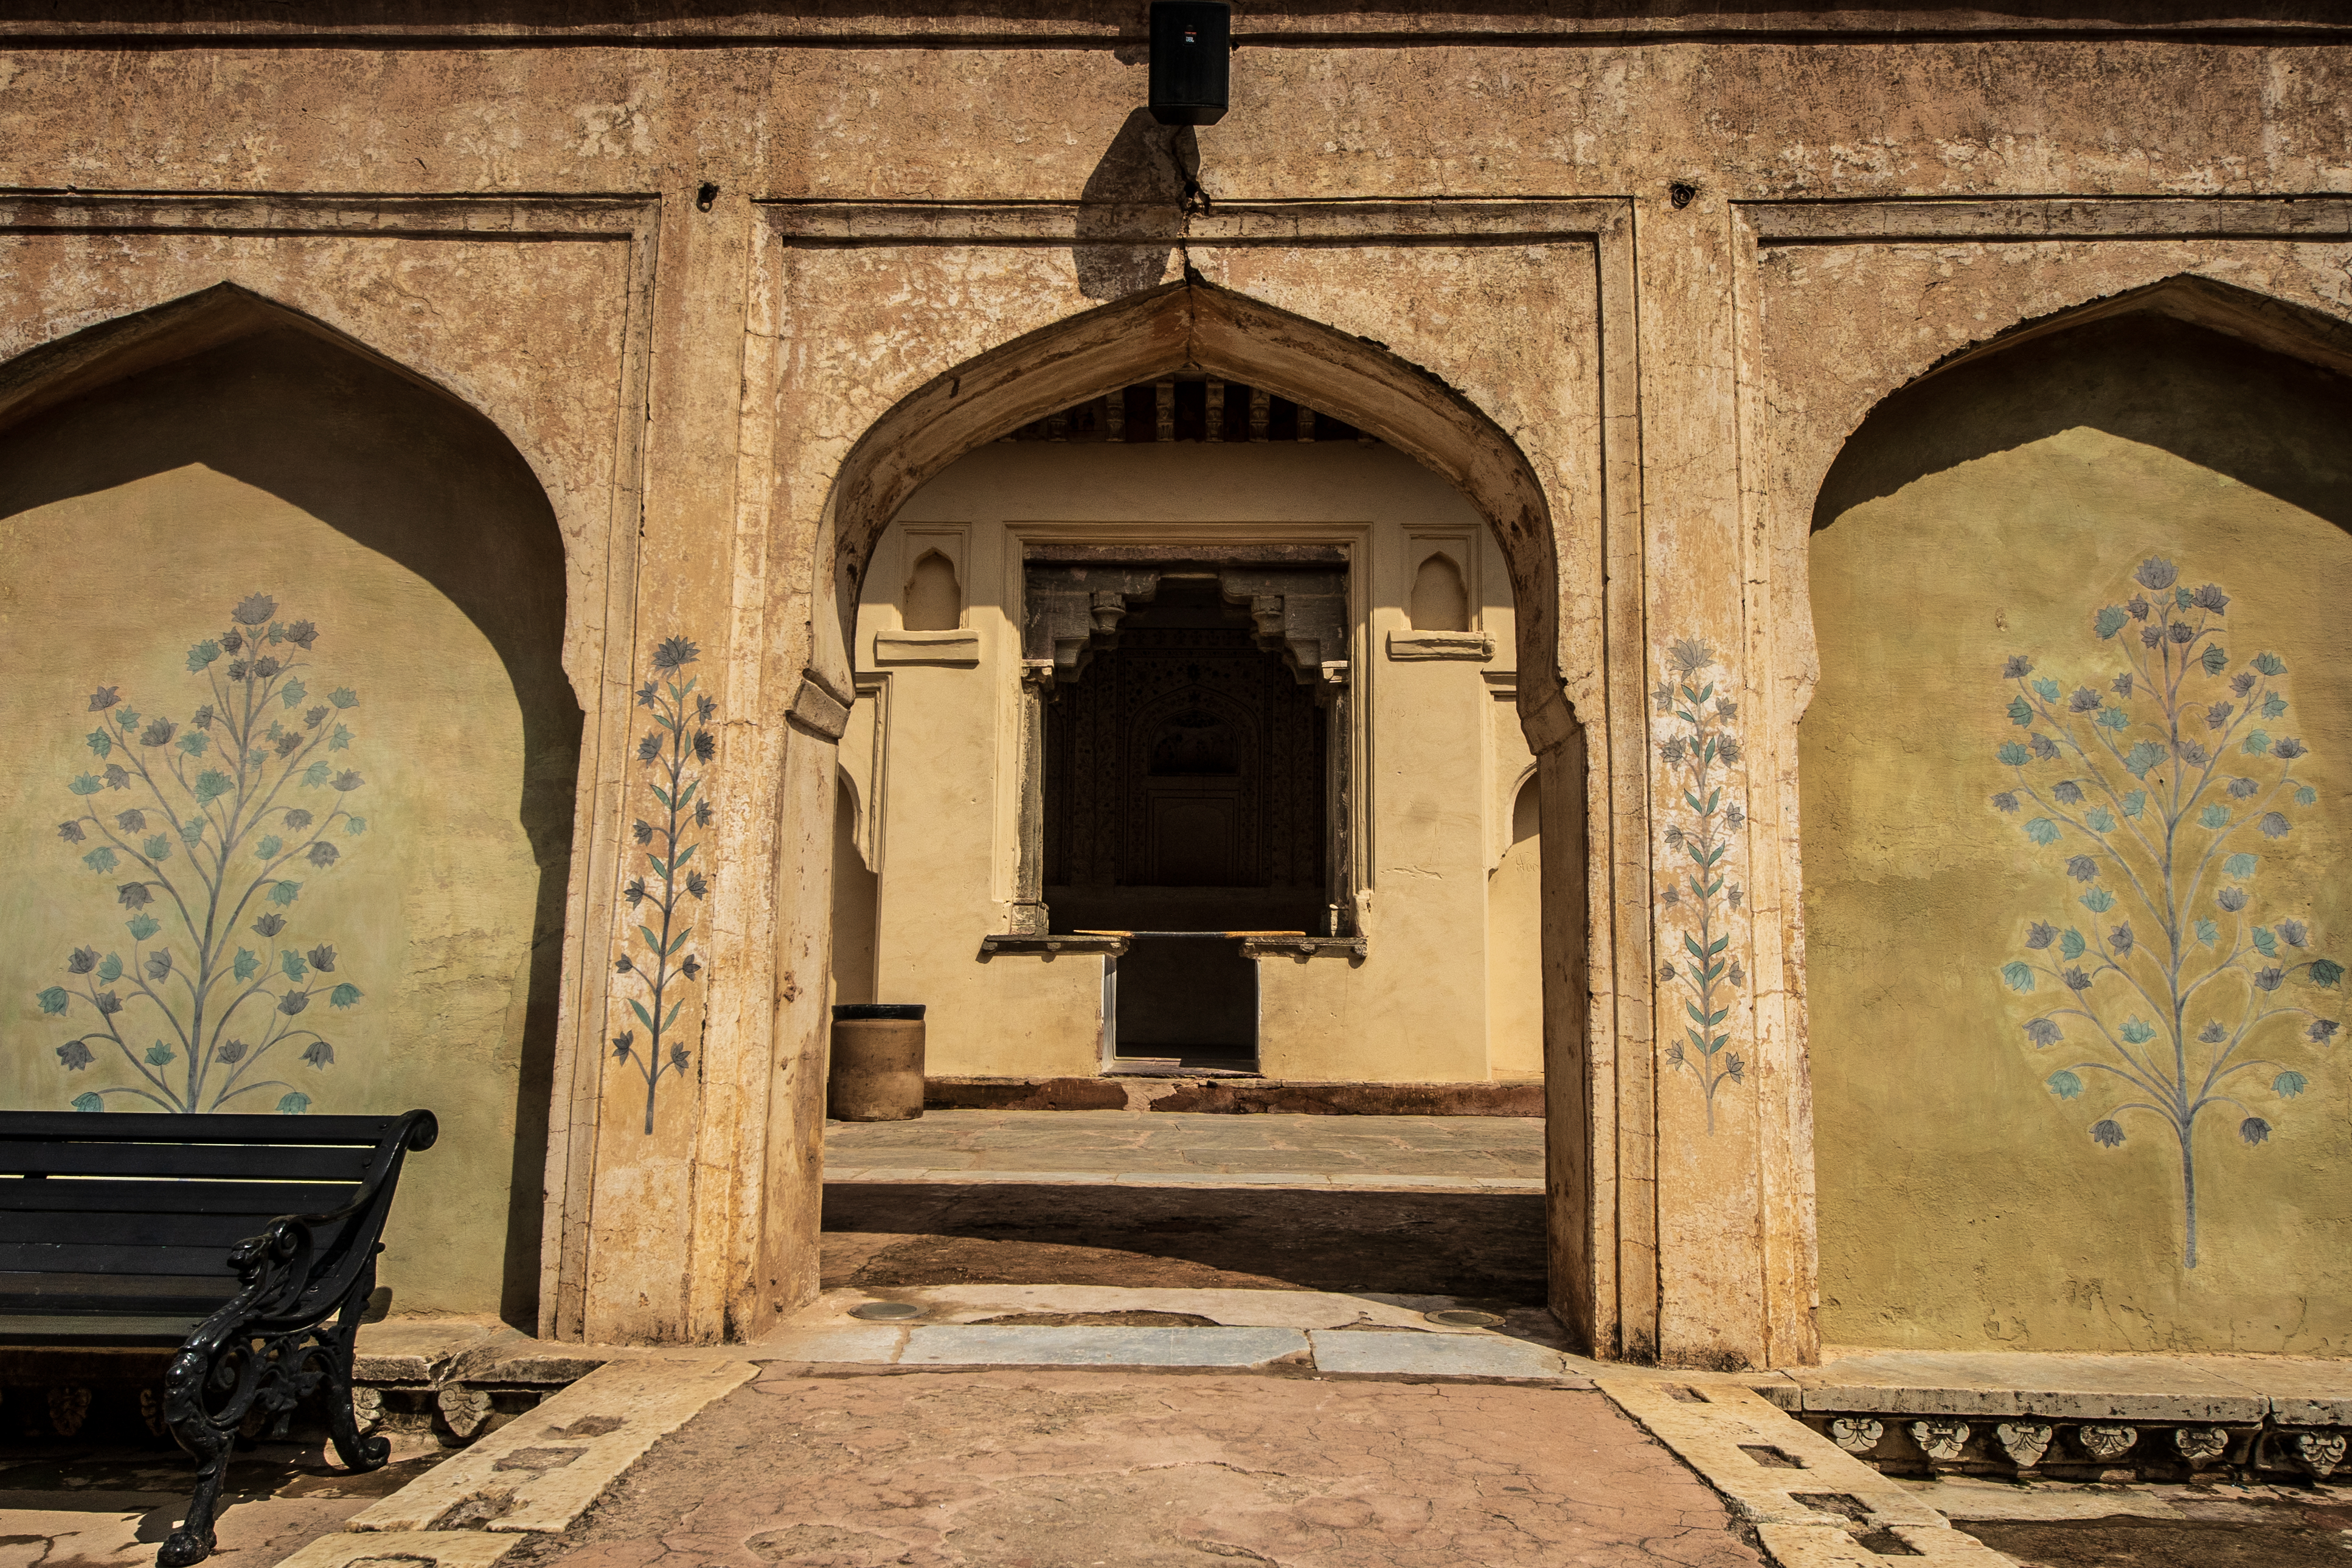
jaipur, amber, amer, ancient, architecture, art, asia, building, castle, colorful, culture, design, destination, detail, empire, famous, fort, ganesh, gate, gateway, heritage, historic, historical, history, holiday, india, islam, king, landmark, landscape, legend, maharajah, monument, mosaic, mosque, mughal, old, orange, ornament, ornate, palace, rajasthan, rajput, sightseeing, stone, structure, tourism, tourist, traditional, travel, arch, holy places, wall, door, symmetry, facade, room, house, window, carving